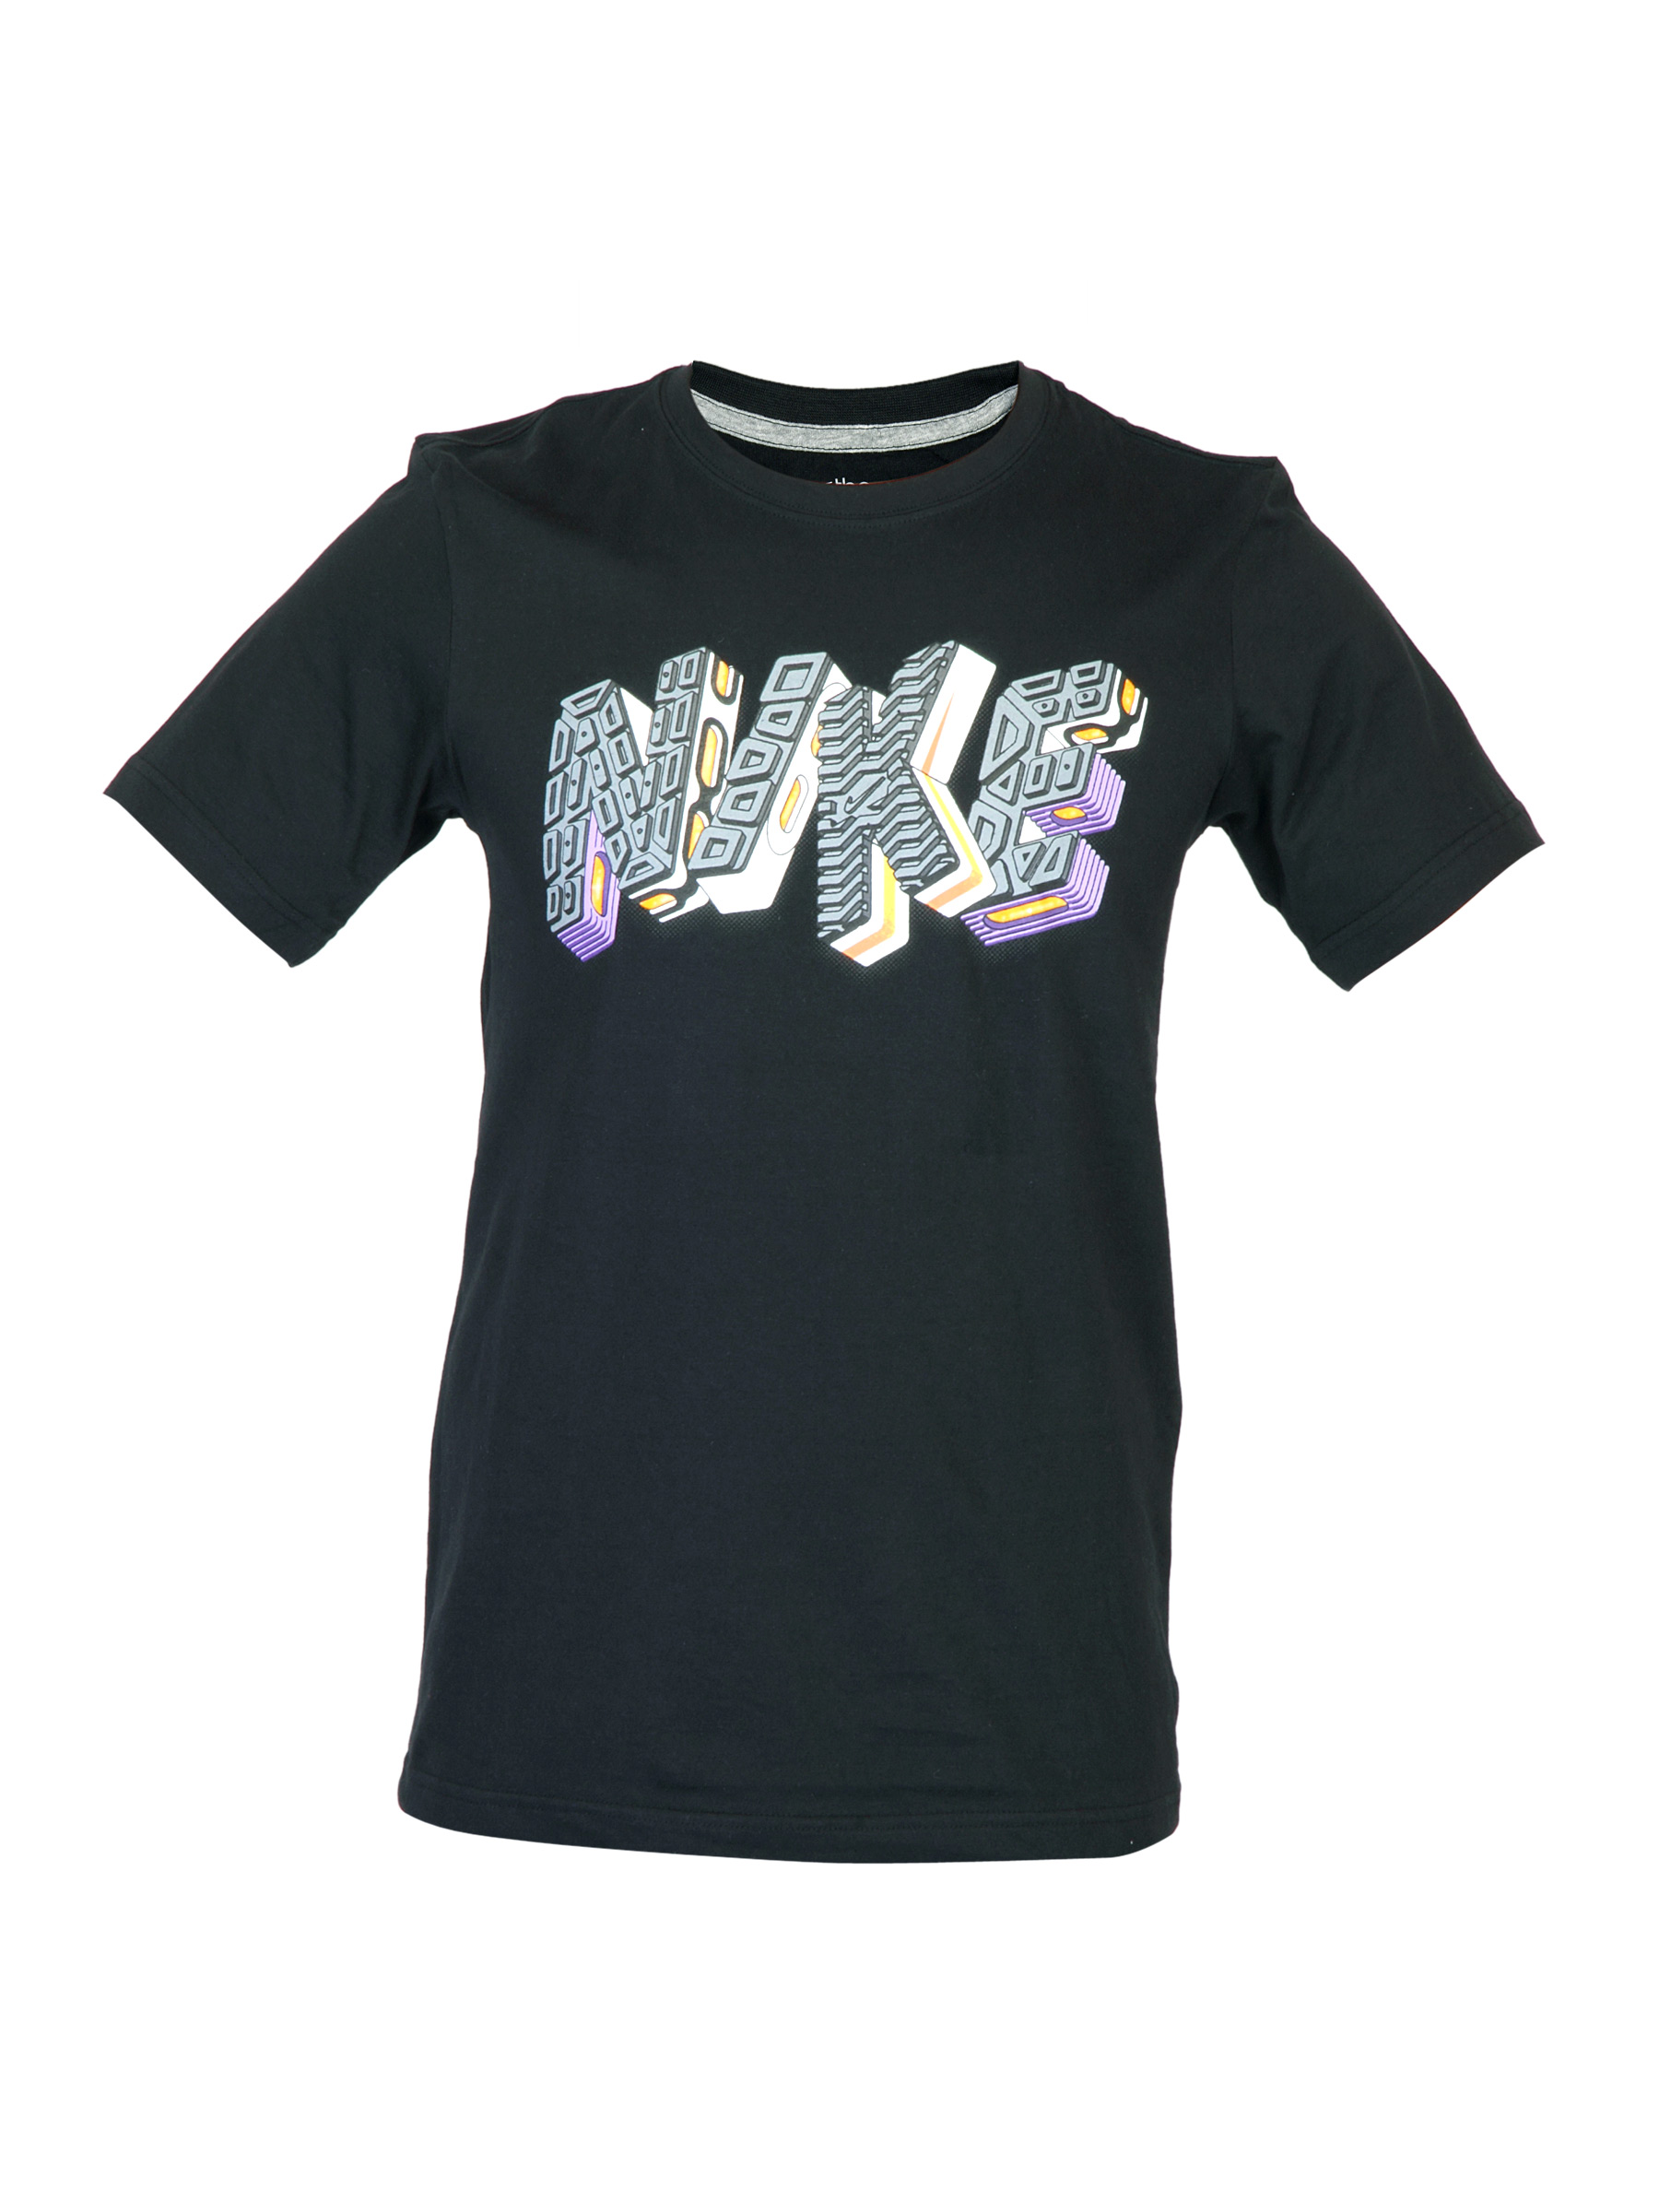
Nike Men Air Bags Black T-shirt
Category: Apparel / Topwear / Tshirts
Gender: Men
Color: Black
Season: Summer 2012
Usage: Casual